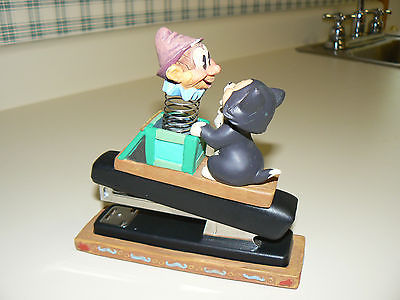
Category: stapler